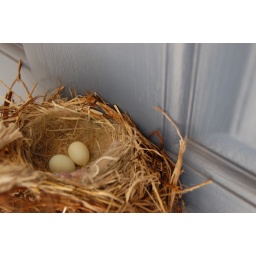
Some house finches have taken up residence in our front door wreath, and it looks like we'll have babies soon!